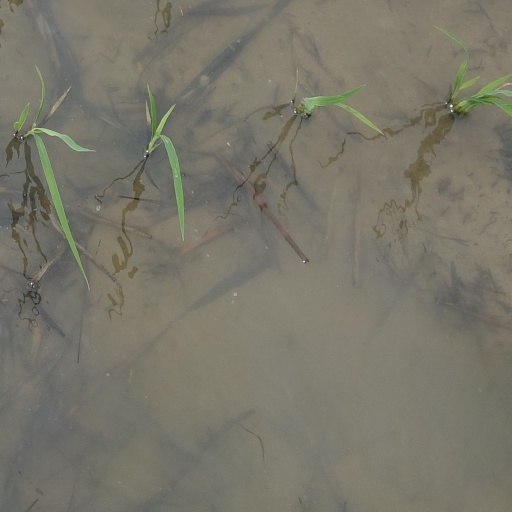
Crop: rice